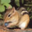
Label: squirrel